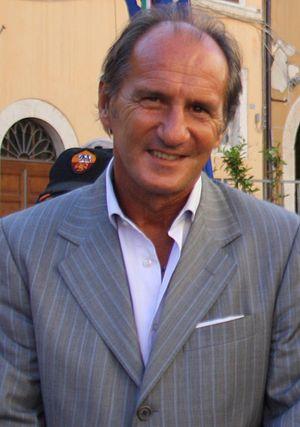
Antonio Tempestilli, né le 8 octobre 1959 à Campli, est un footballeur italien évoluant au poste de défenseur.